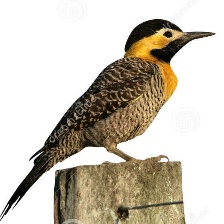
Species: CAMPO FLICKER
Scientific name: COLAPTES CAMPESTRIS